Aaron Buzacott

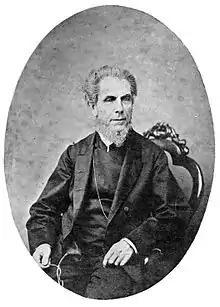
The Rev. Aaron Buzacott the elder (c. 1860)

Aaron Buzacott the elder (4 March 1800 – 20 September 1864) was a British missionary, Congregationalist colleague of John Williams (the 'Martyr of Erromanga'), author of ethnographic works and co-translator of the Bible into Cook Islands Māori. Buzacott was a central figure in the South Seas missionary work of the London Missionary Society, and lived on Rarotonga (one of the Cook Islands) from 1828 to 1857. During his time there, he assisted in the development of the written form of Cook Islands Māori, compiling a primer on English and Cook Islands Maori grammar. Buzacott, along with Williams and other missionary colleagues, contributed to the first translation of the Bible into that language, and translated additional theological texts including lectures from his education in London.